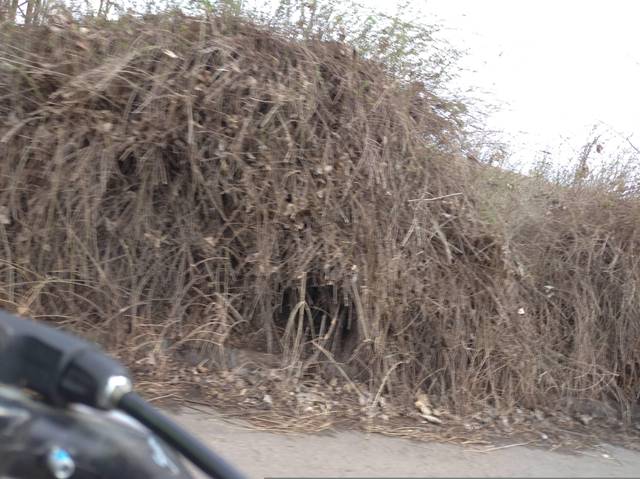
Region: Hungary
Coordinates: 47.516, 19.094